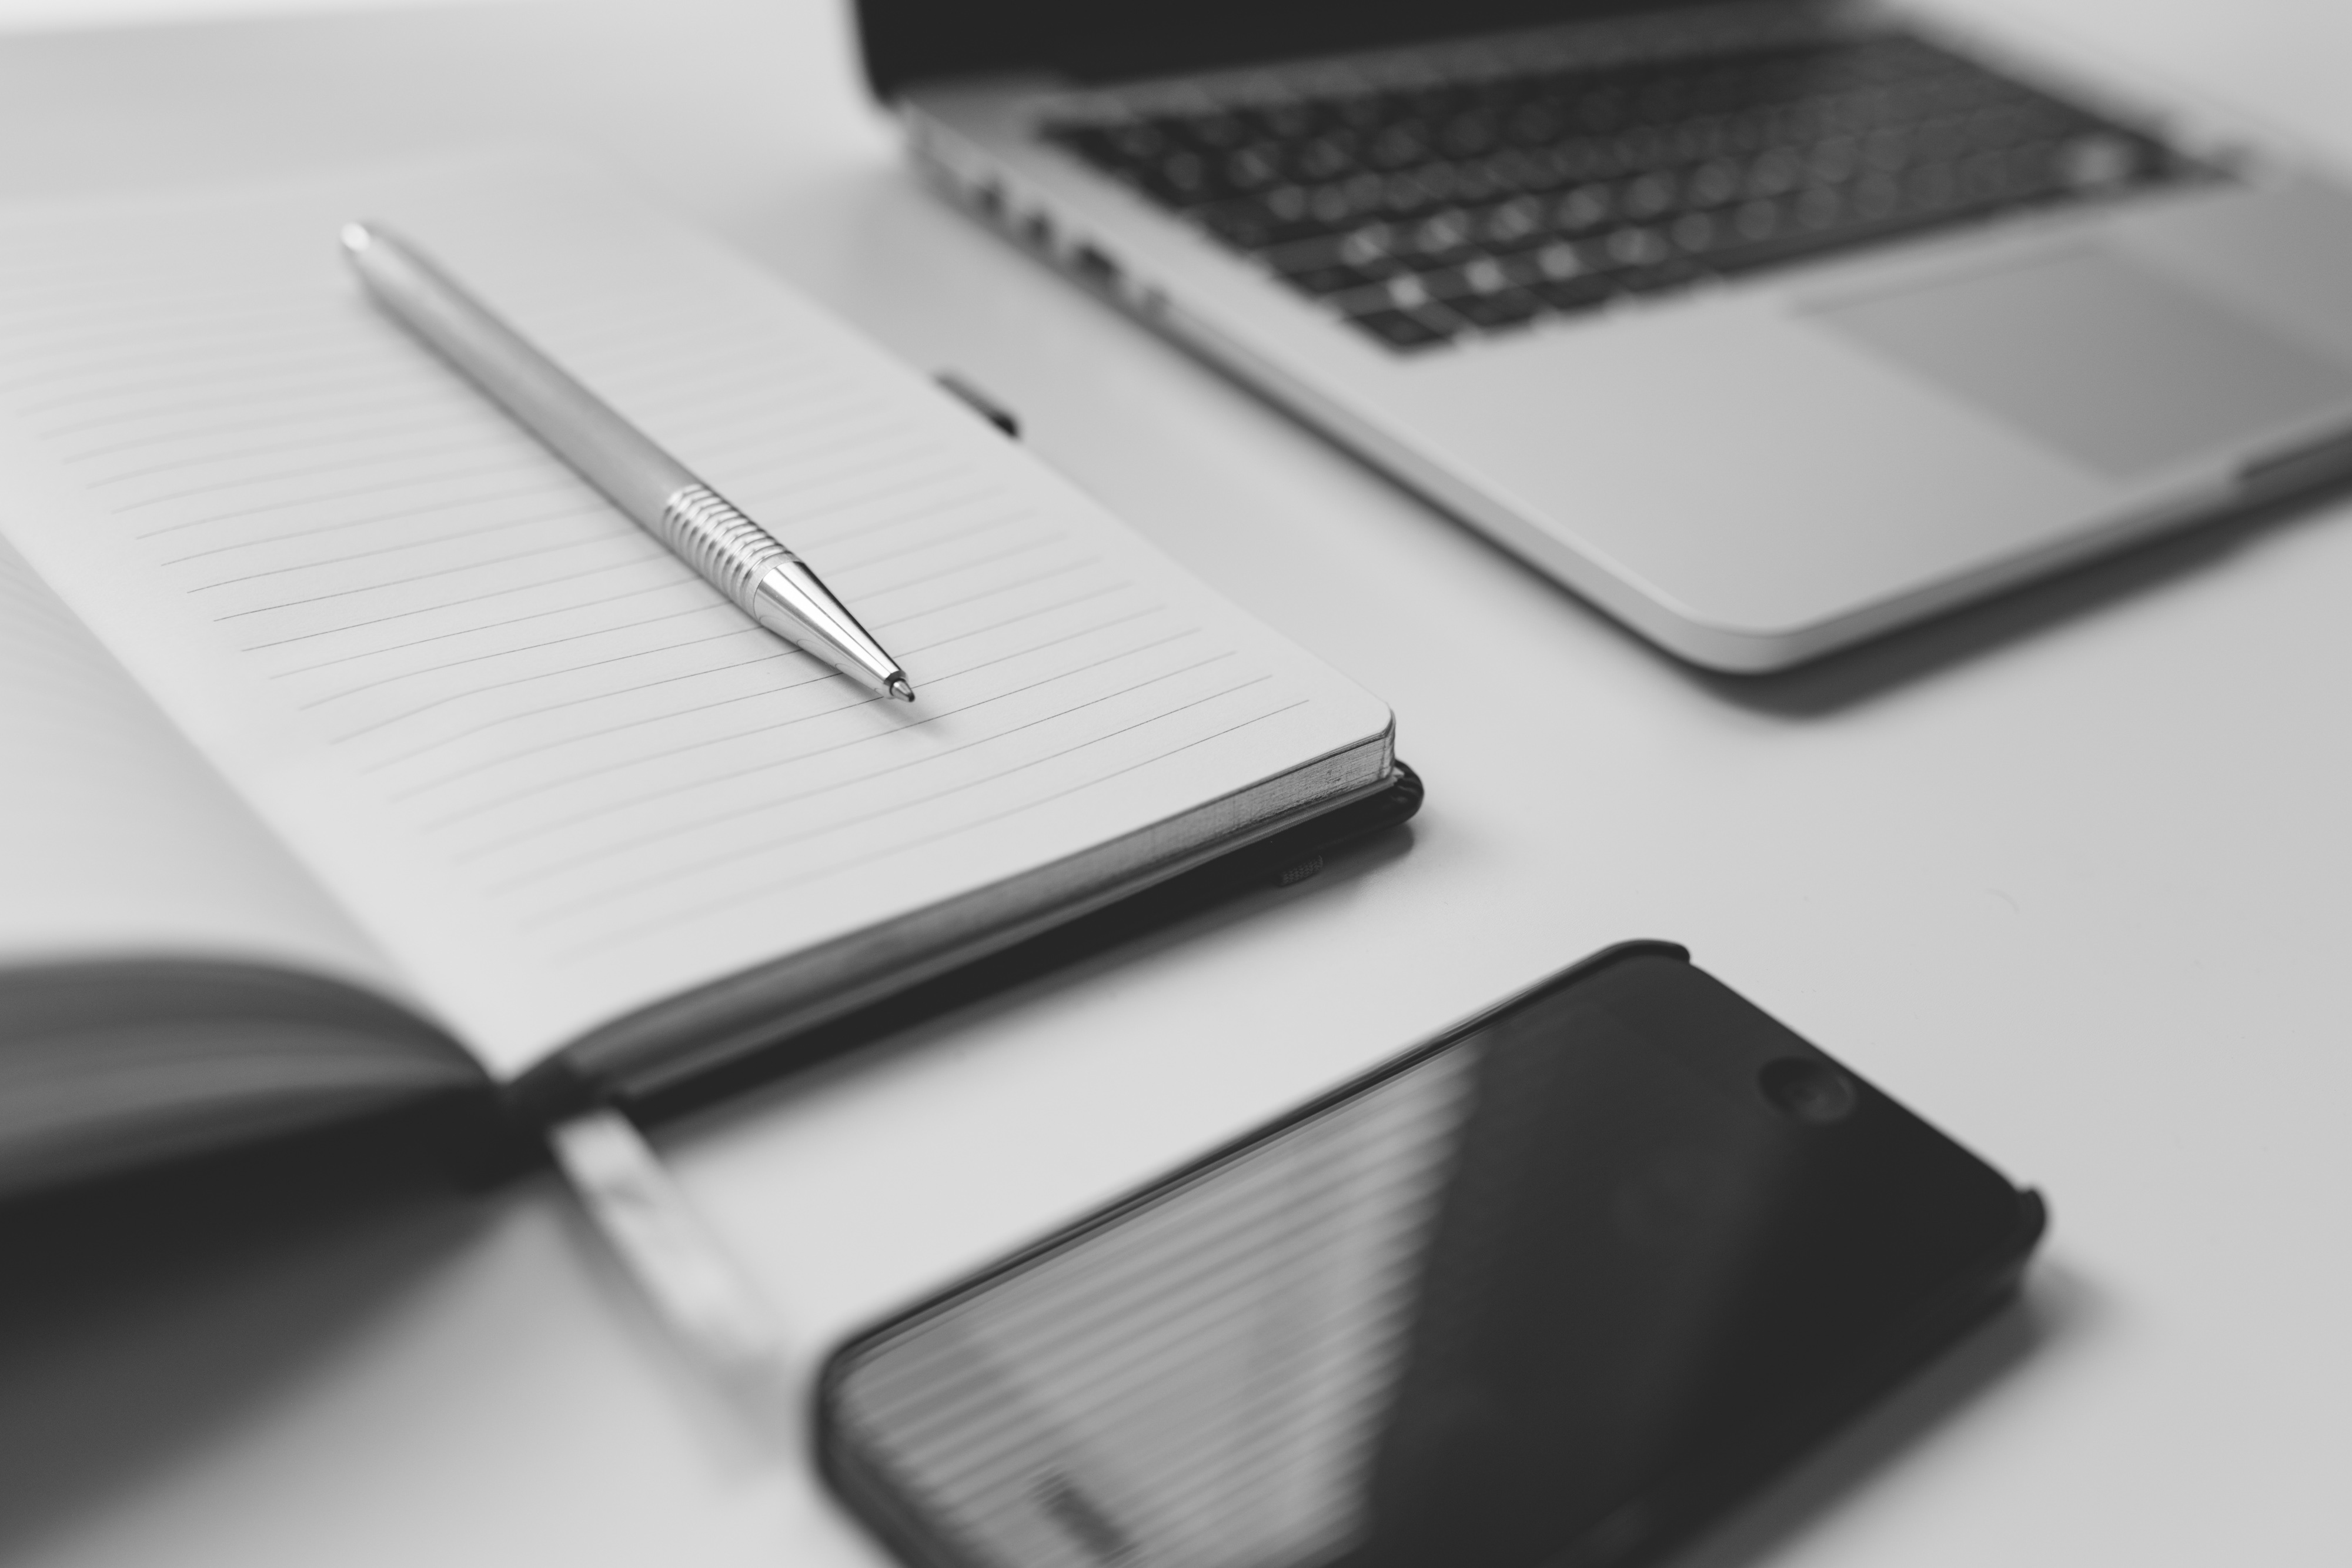
laptop, notebook, computer, writing, technology, pen, phone, business, brand, eye, document, computer keyboard, electronic device